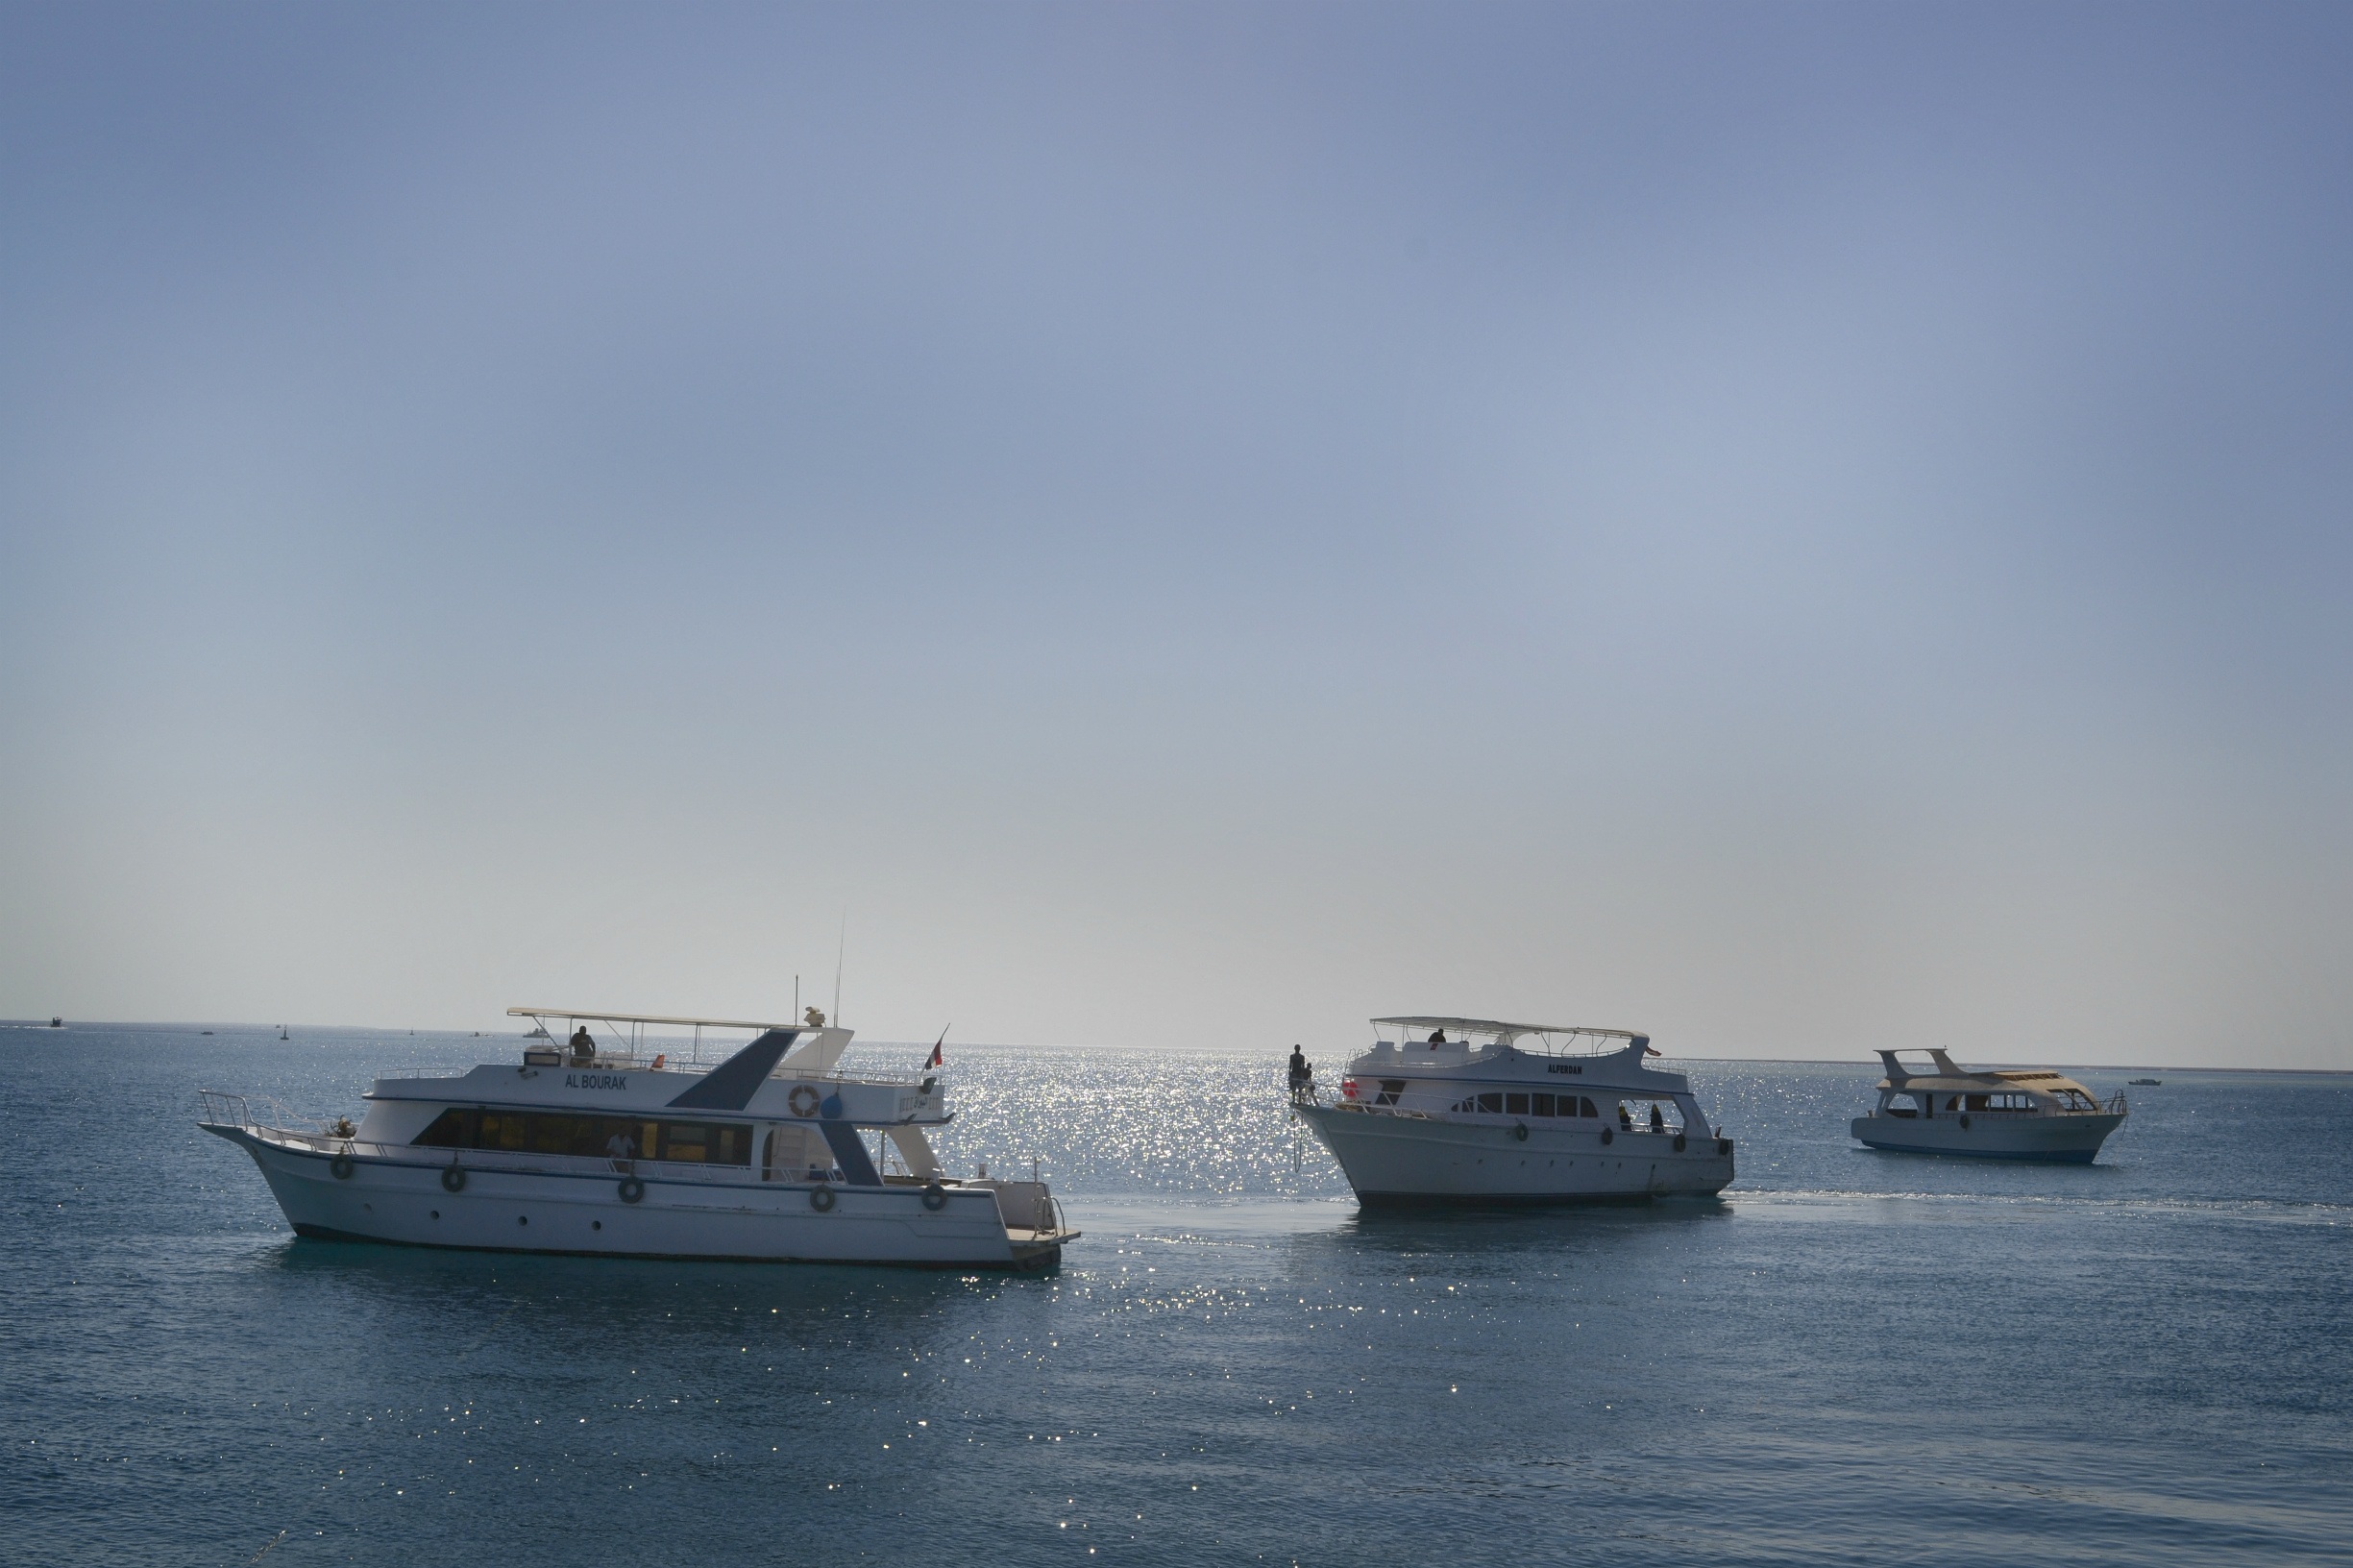
sea, coast, ocean, boat, ship, summer, vacation, vehicle, bay, egypt, ferry, boats, channel, watercraft, fishing vessel, passenger ship